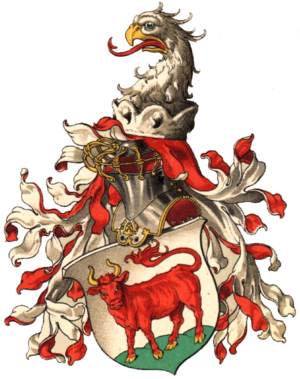
Niederlausitz
Niederlausitz' våbenskjold
Die Niederlausitz er en region i den sydlige del af delstaten Brandenburg i Tyskland og det vestlige Polen. Regionens centrum er byen Cottbus. Regionen grænser i syd mod Oberlausitz. I begge Lausitzer er det vestslaviske folk sorberne hjemmehørende.